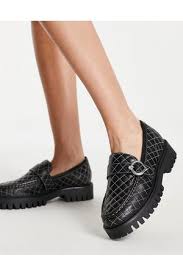
Label: Brogue